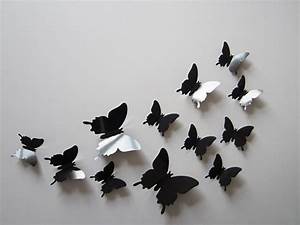
Label: farfalla